2012 Notre Dame Fighting Irish football team

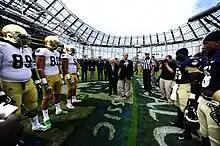
Notre Dame and Navy captains take part in the opening coin toss.

Irish running backs Theo Riddick and George Atkinson both ran for two scores and defensive end Stephon Tuitt returned a fumble 77 yards for another TD as Notre Dame routed Navy 50–10 in Notre Dame's season opener in Ireland. A crowd of 49,000, mostly visiting Americans, filled Dublin's Aviva Stadium for the first U.S. college game in Ireland since 1996, when the same two teams played in the Emerald Isle Classic at Croke Park. The Fighting Irish dominated the game, running the ball for 293 yards and 6.4 yards per carry against Navy's defense. Riddick gained 107 yards on 19 carries, Atkinson 99 yards on just nine carries. Irish quarterback Everett Golson, making his first start, put the Fighting Irish up 27–0 with a 5-yard end zone jump ball to tight end Tyler Eifert, who beat two smaller Navy defenders. Navy managed a 26-yard field goal before halftime and opened the second half with a nifty three-pass drive capped by Shawn Lynch's 25-yard grab to make it 27–10 but could get no closer.